Moving Day (New York City)

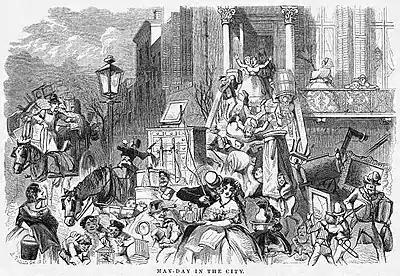
Moving Day in 1859, from "Harper's Weekly"

It will begin early – before some of us are up, no doubt, and it will continue late. The sidewalks will be worse obstructed in every street than Wall-street is where the brokers are in full blast. Old beds and ricketty bedstands, handsome pianos and kitchen furniture, will be chaotically huddled together. Everything will be in a muddle. Everybody in a hurry, smashing mirrors in his haste, and carefully guarding boot boxes from harm. Sofas that go out sound will go in maimed, tables that enjoyed castors will scratch along and "tip" on one less than its complement. Bed-screws will be lost in the confusion, and many a good piece of furniture badly bruised in consequence. Family pictures will be sadly marred, and the china will be a broken set before night, in many a house. All houses will be dirty – never so dirty – into which people move, and the dirt of the old will seem enviable beside the cleanliness of the new. The old people will in their hearts murmur at these moving dispensations. The younger people, though aching in every bone, and "tired to death," will relish the change, and think the new closets more roomy and more nice, and delight themselves fancying how this piece of furniture will look here and that piece in the other corner. The still "younger ones" will still more enjoy it. Into the cellar and upon the roof, into the rat-holes and on the yard fence, into each room and prying into every cupboard, they mill make reprisals of many things "worth saving," and mark the day white in their calendar, as little less to be longed for in the return than Fourth of July itself.Keep your tempers, good people. Don't growl at the carmen nor haggle over the price charged. When the scratched furniture comes in don't believe it is utterly ruined, – a few nails, a little glue, a piece of putty, and a pint of varnish will rejuvenate many articles that will grow very old 'twixt morning and night, and undo much of the mischief that comes of moving, and which at first sight seems irreparable.